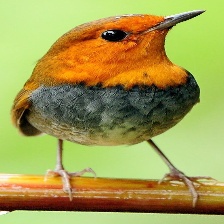
Species: JAPANESE ROBIN
Scientific name: ERITHACUS AKAHIGE
ImageNet parent category: robin